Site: brandenburg
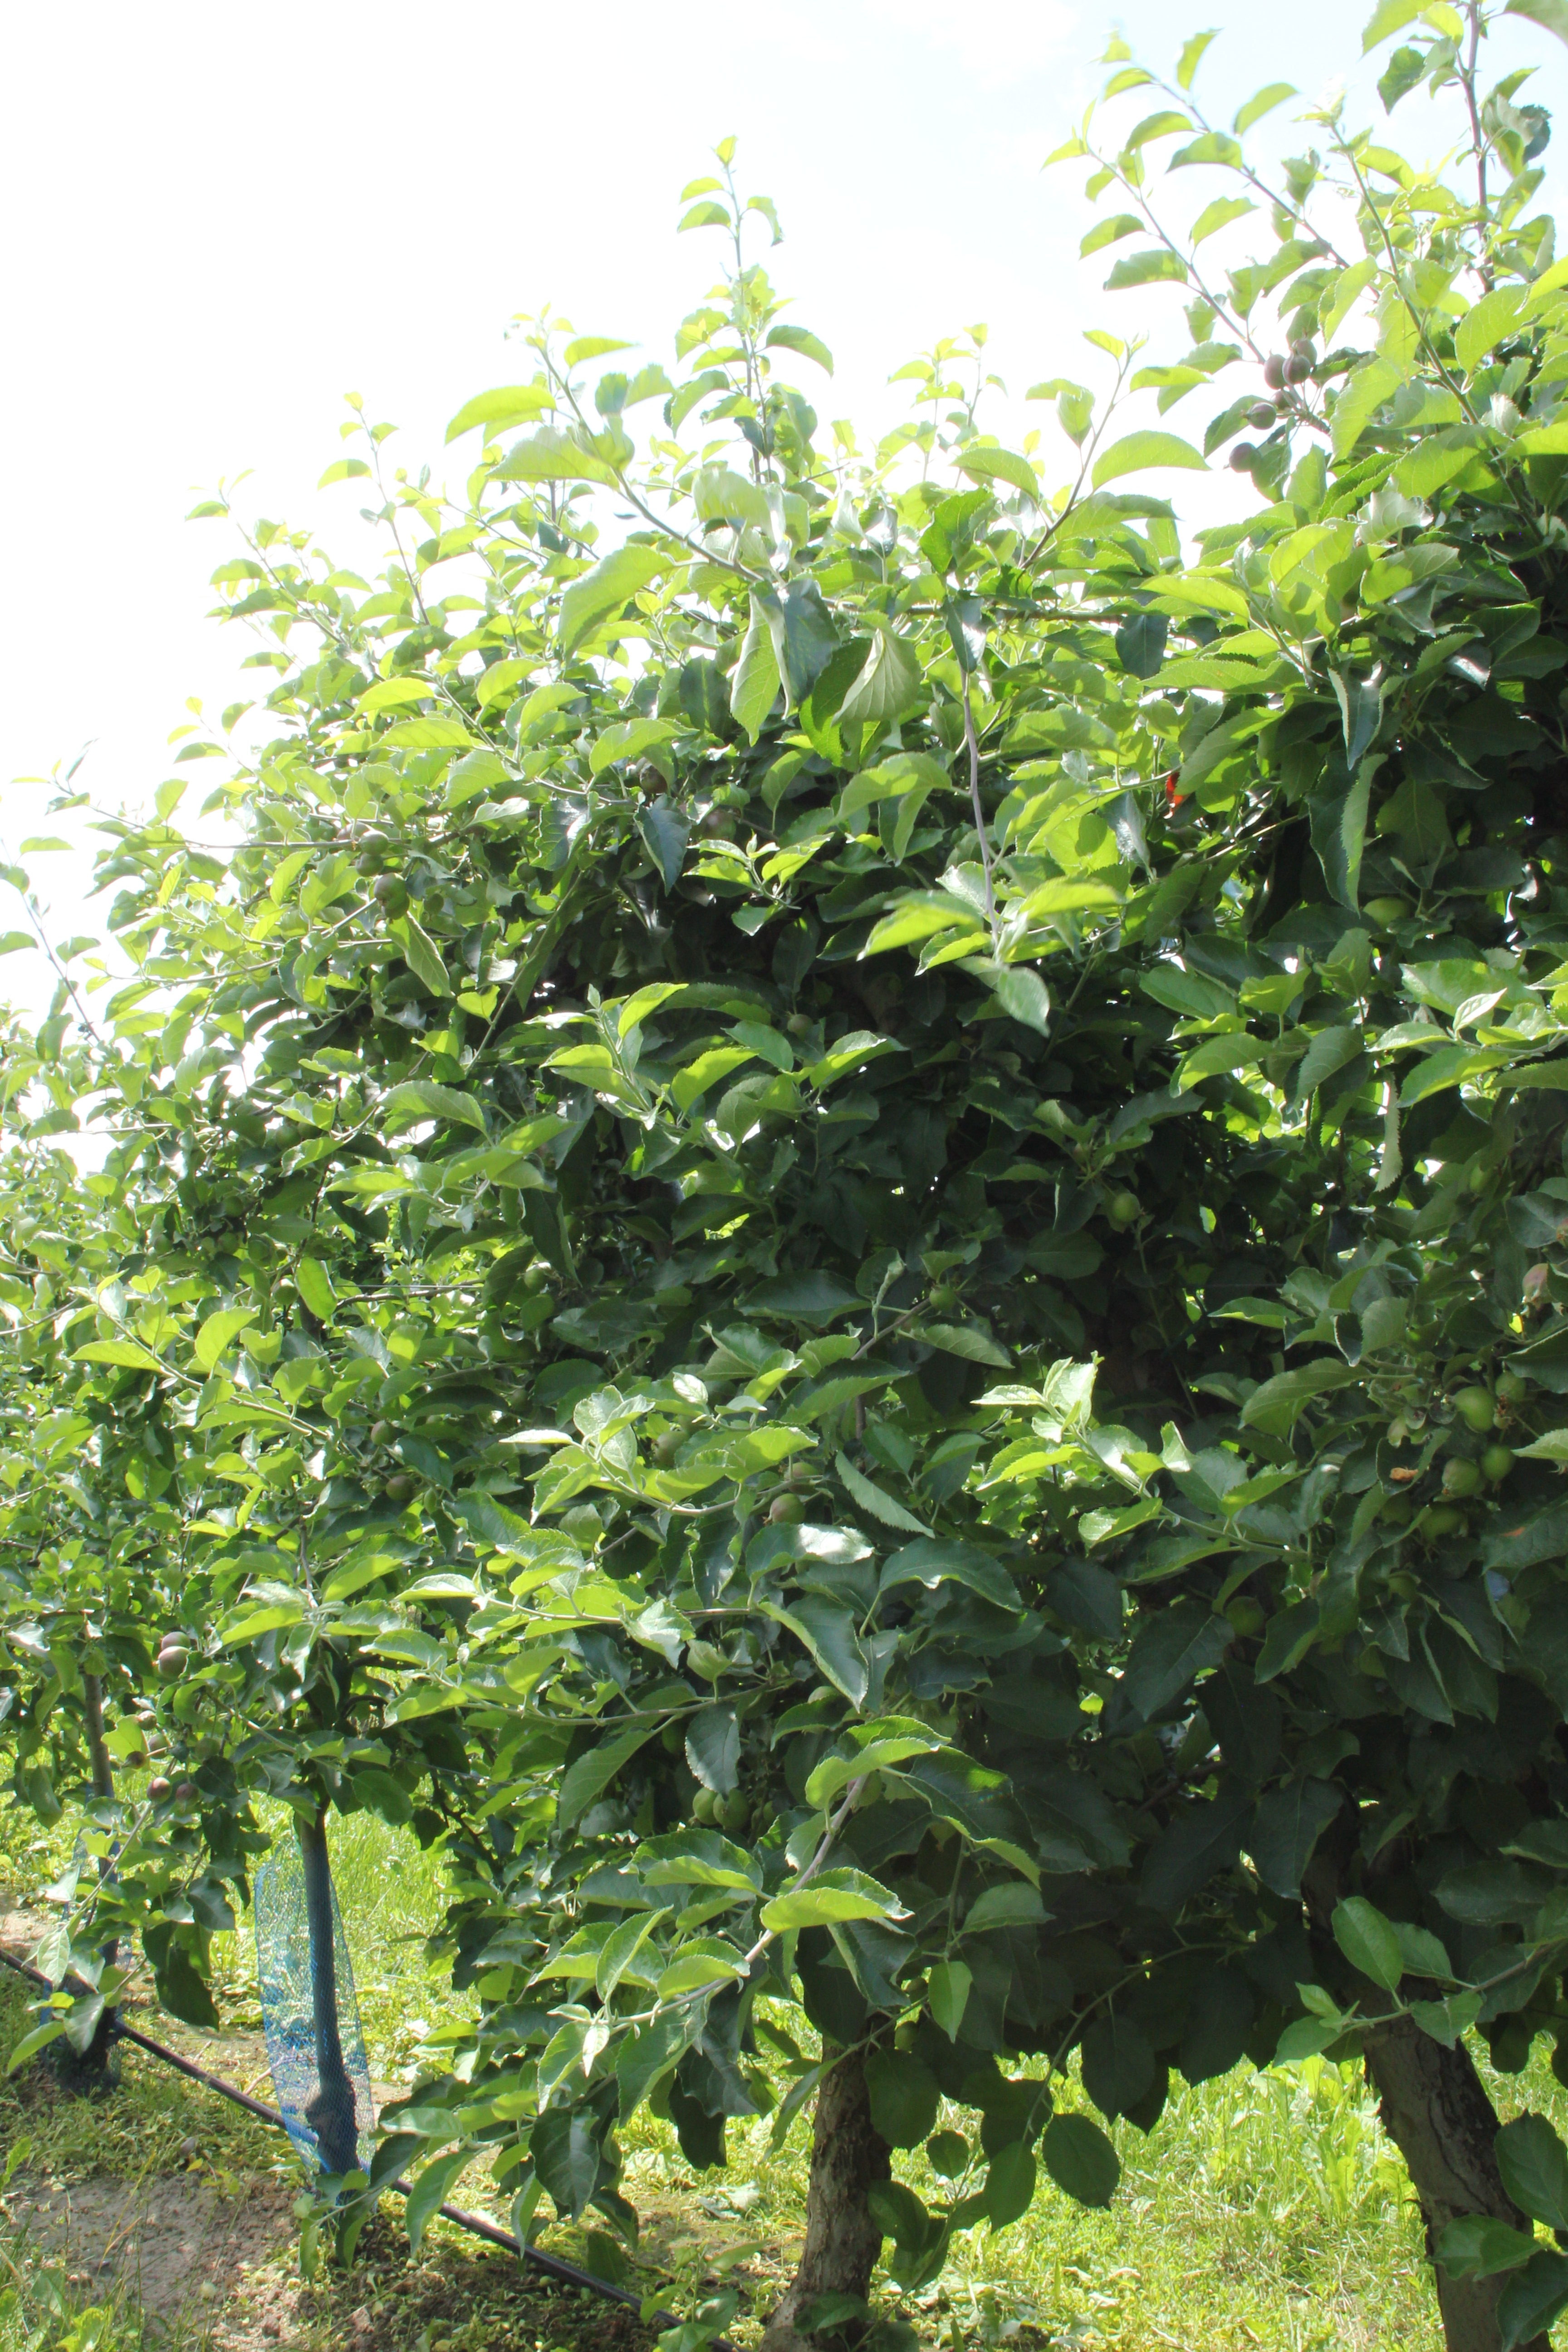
Growth stage (BBCH 73): Development of fruit